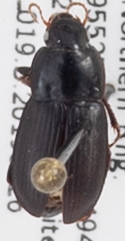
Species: Harpalus nigritarsis
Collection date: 2019-06-26
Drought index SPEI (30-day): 0.156
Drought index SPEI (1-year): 0.072
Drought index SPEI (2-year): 1.22